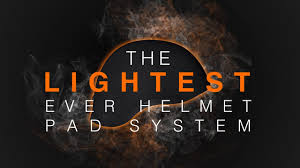
Label: Self Propelled Artillery